Castle of Biar

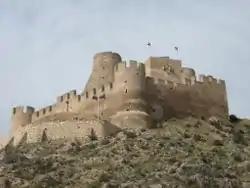
Castle of Biar

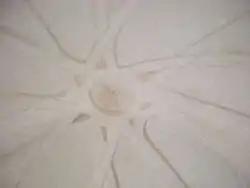
Almohad dome, one of the oldest in the Western Arab

The Castle of Biar stands on a hillock overlooking the town of Biar, in the comarca of Alt Vinalopó (Valencian Community, Spain).